My Chemical Romance

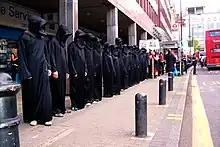
Announcement of "The Black Parade" at London Hammersmith Palais, 22 August 2006

My Chemical Romance started recording their third studio album on April 10, 2006, with Rob Cavallo, producer of many of Green Day's albums.